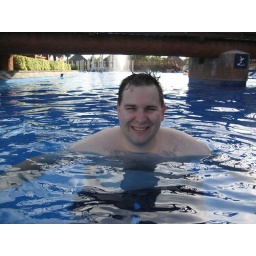
He looks cute in the water